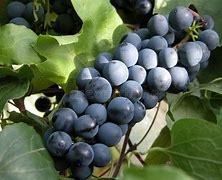
Label: grape